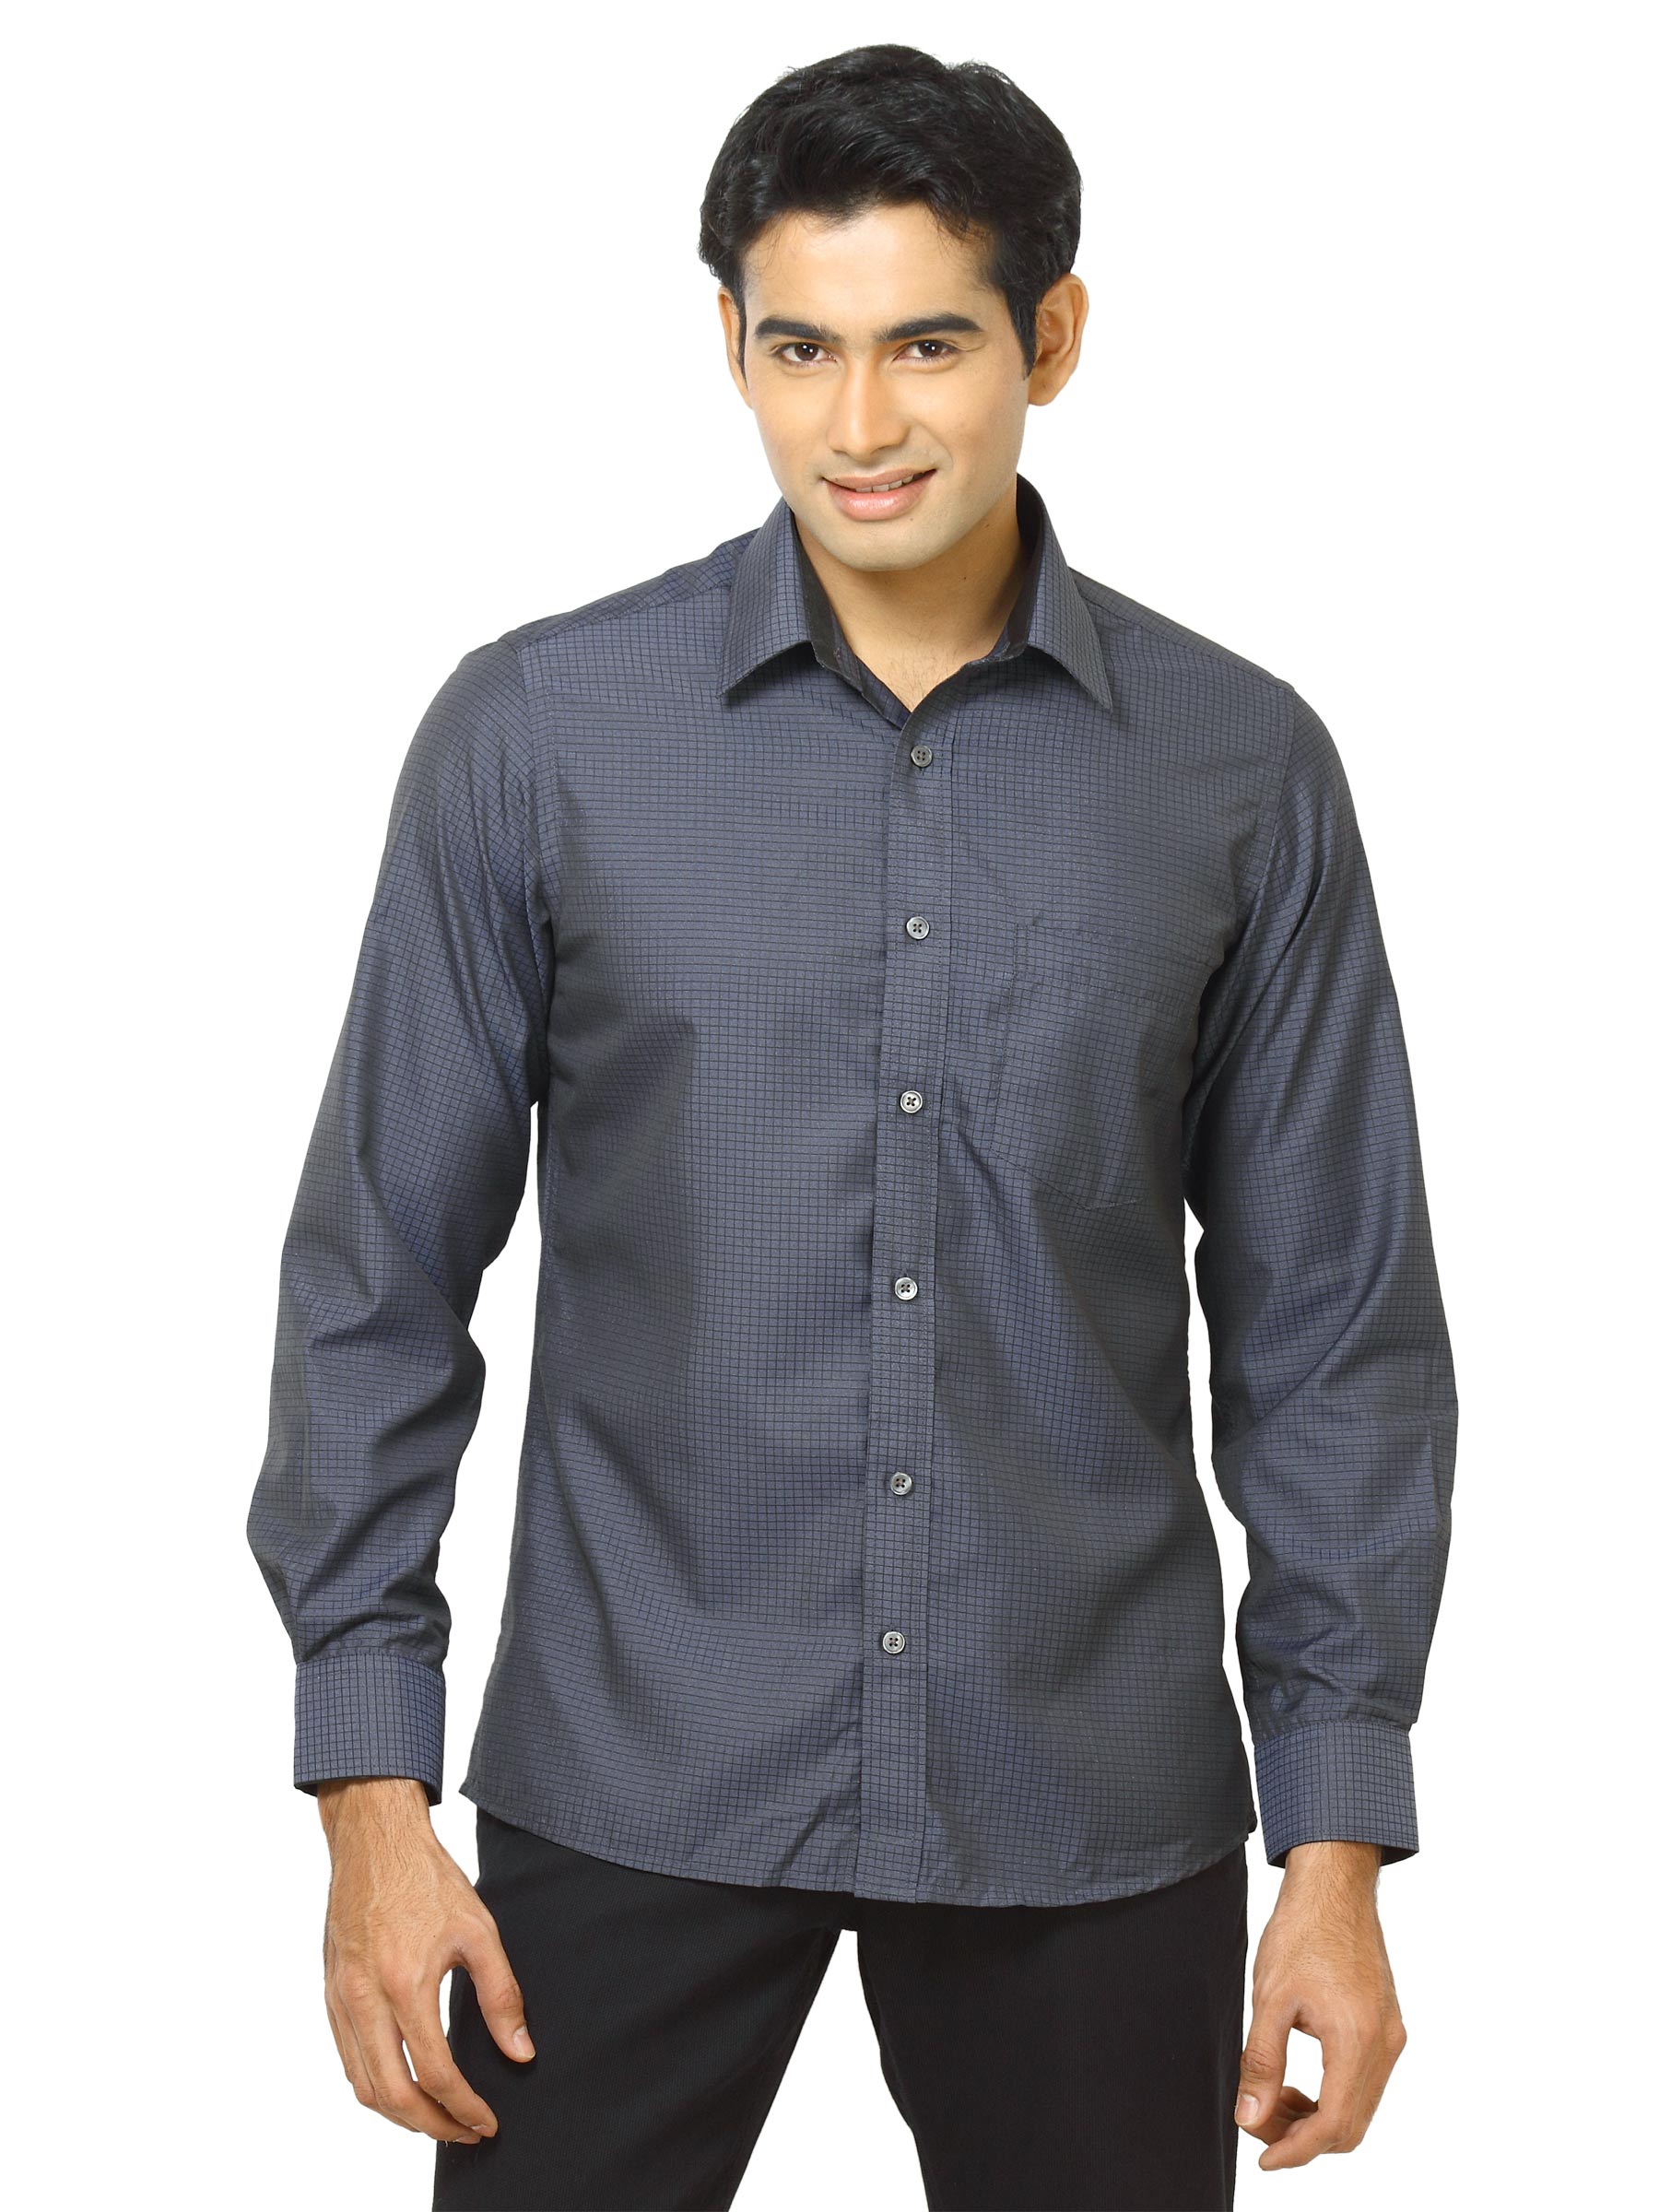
Indigo Nation Men Bling Blue Shirt
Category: Apparel / Topwear / Shirts
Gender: Men
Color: Blue
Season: Fall 2011
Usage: Casual